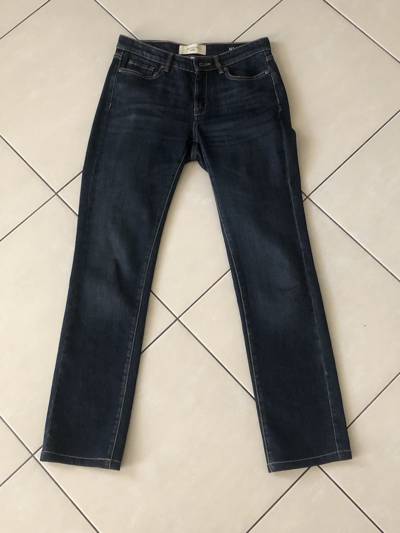
Waste category: clothes